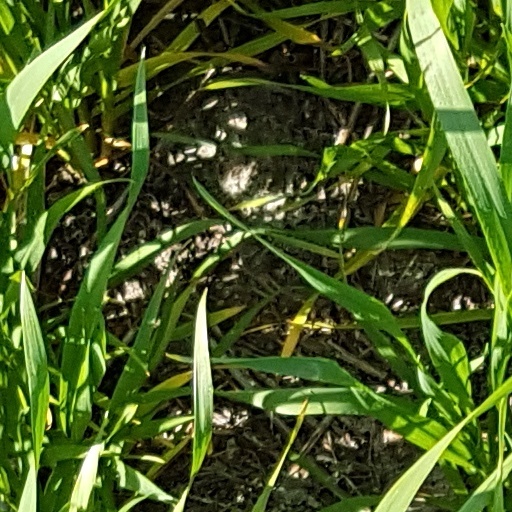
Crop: wheat